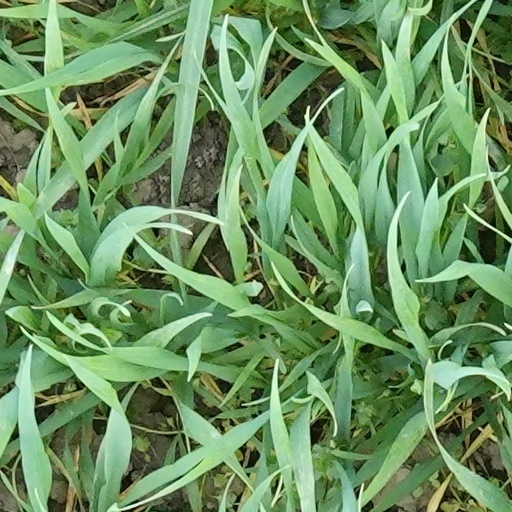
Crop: wheat